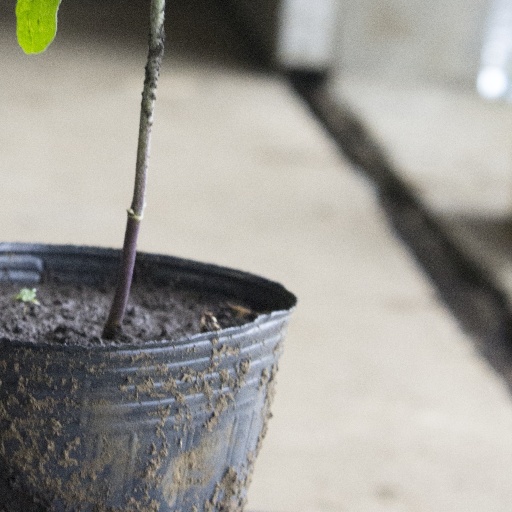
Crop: soybean